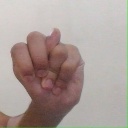
अक्षर: न